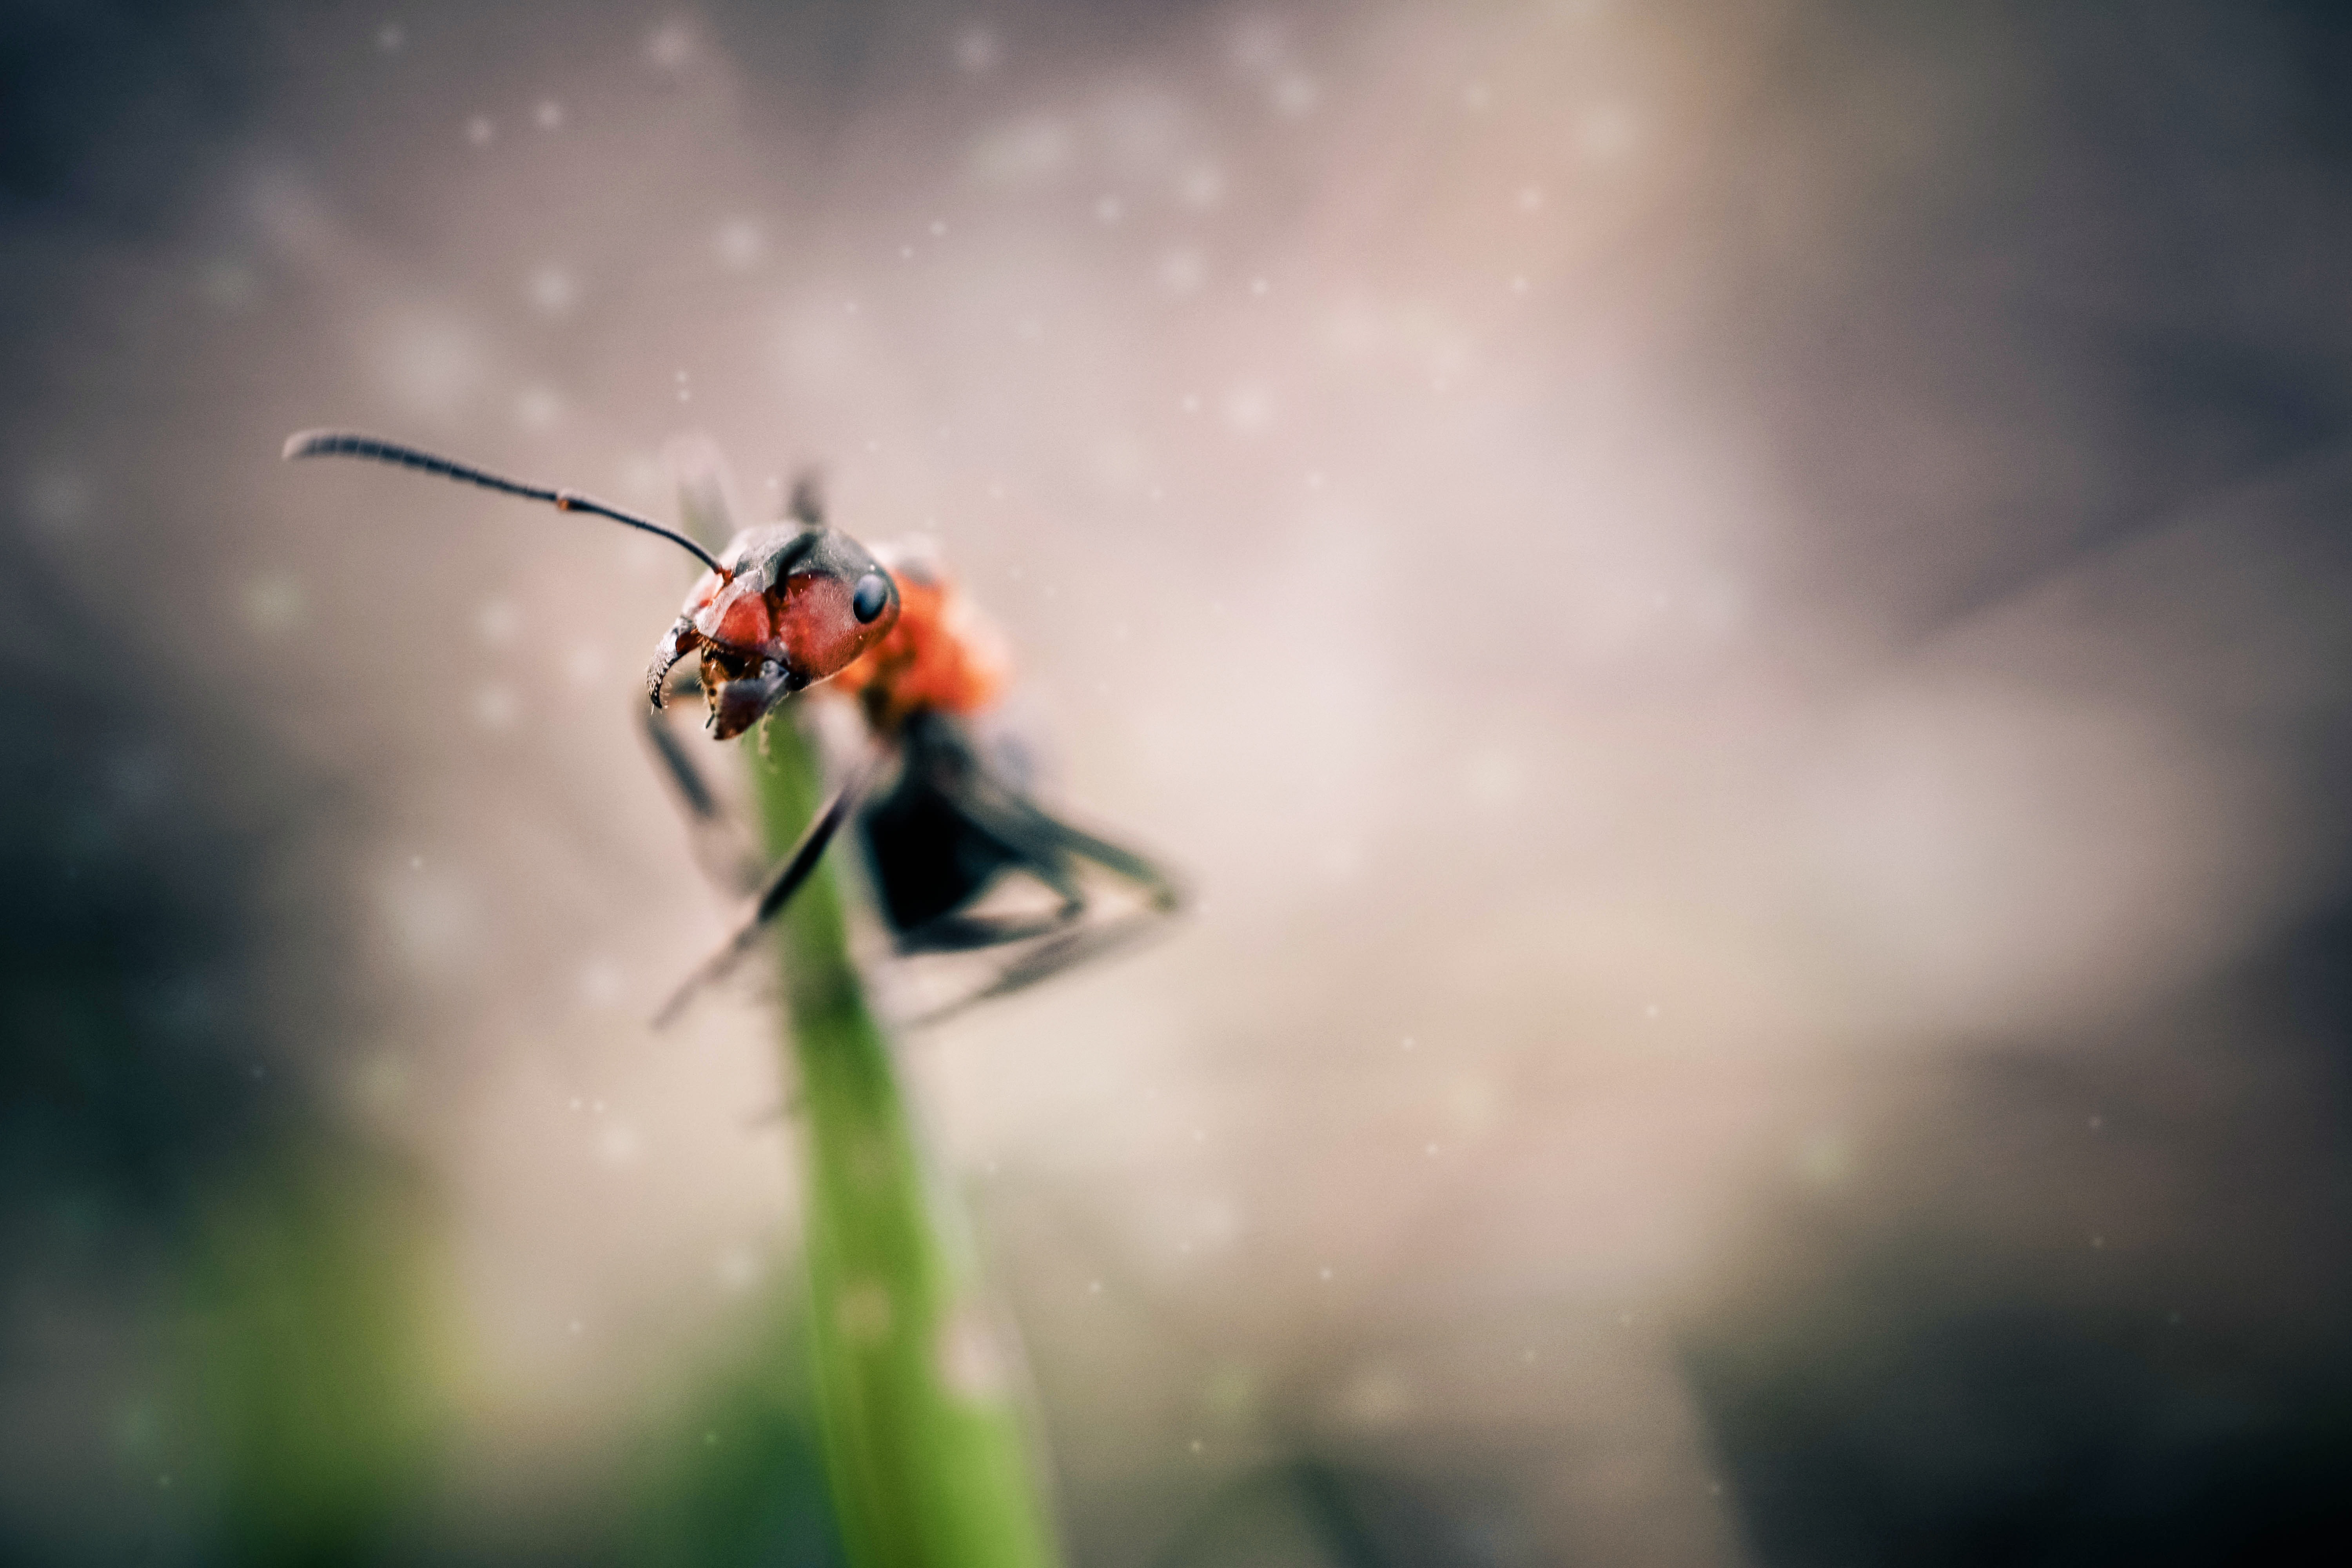
white, photography, animal, summer, jumping, wildlife, wild, macro, extreme sport, invertebrate, insects, ant, macro photography, atmosphere of earth, computer wallpaper